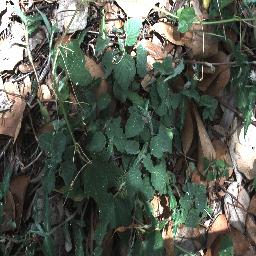
Label: negative